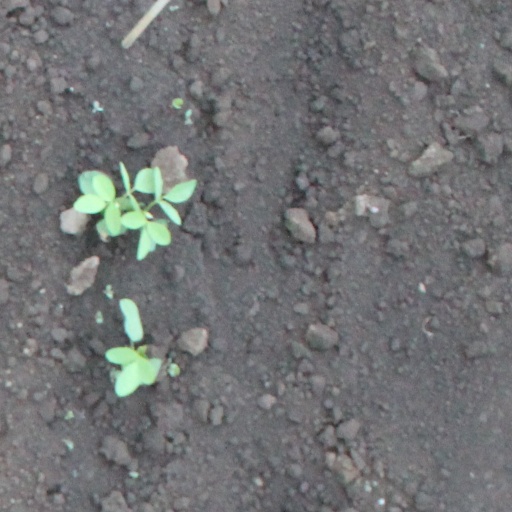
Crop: soybean